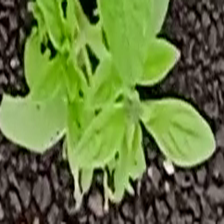
Weed species: Lamber_Quarter_plant(Chenopodium )